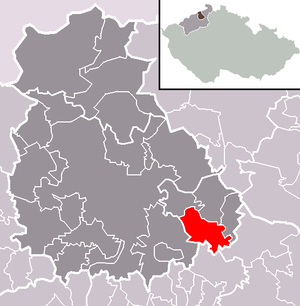
Homole u Panny est une commune du district et de la région d'Ústí nad Labem, en Tchéquie. Sa population s'élevait à 372 habitants en 2018.